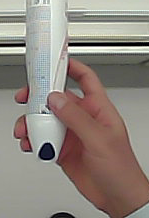
Product: rexona_spray